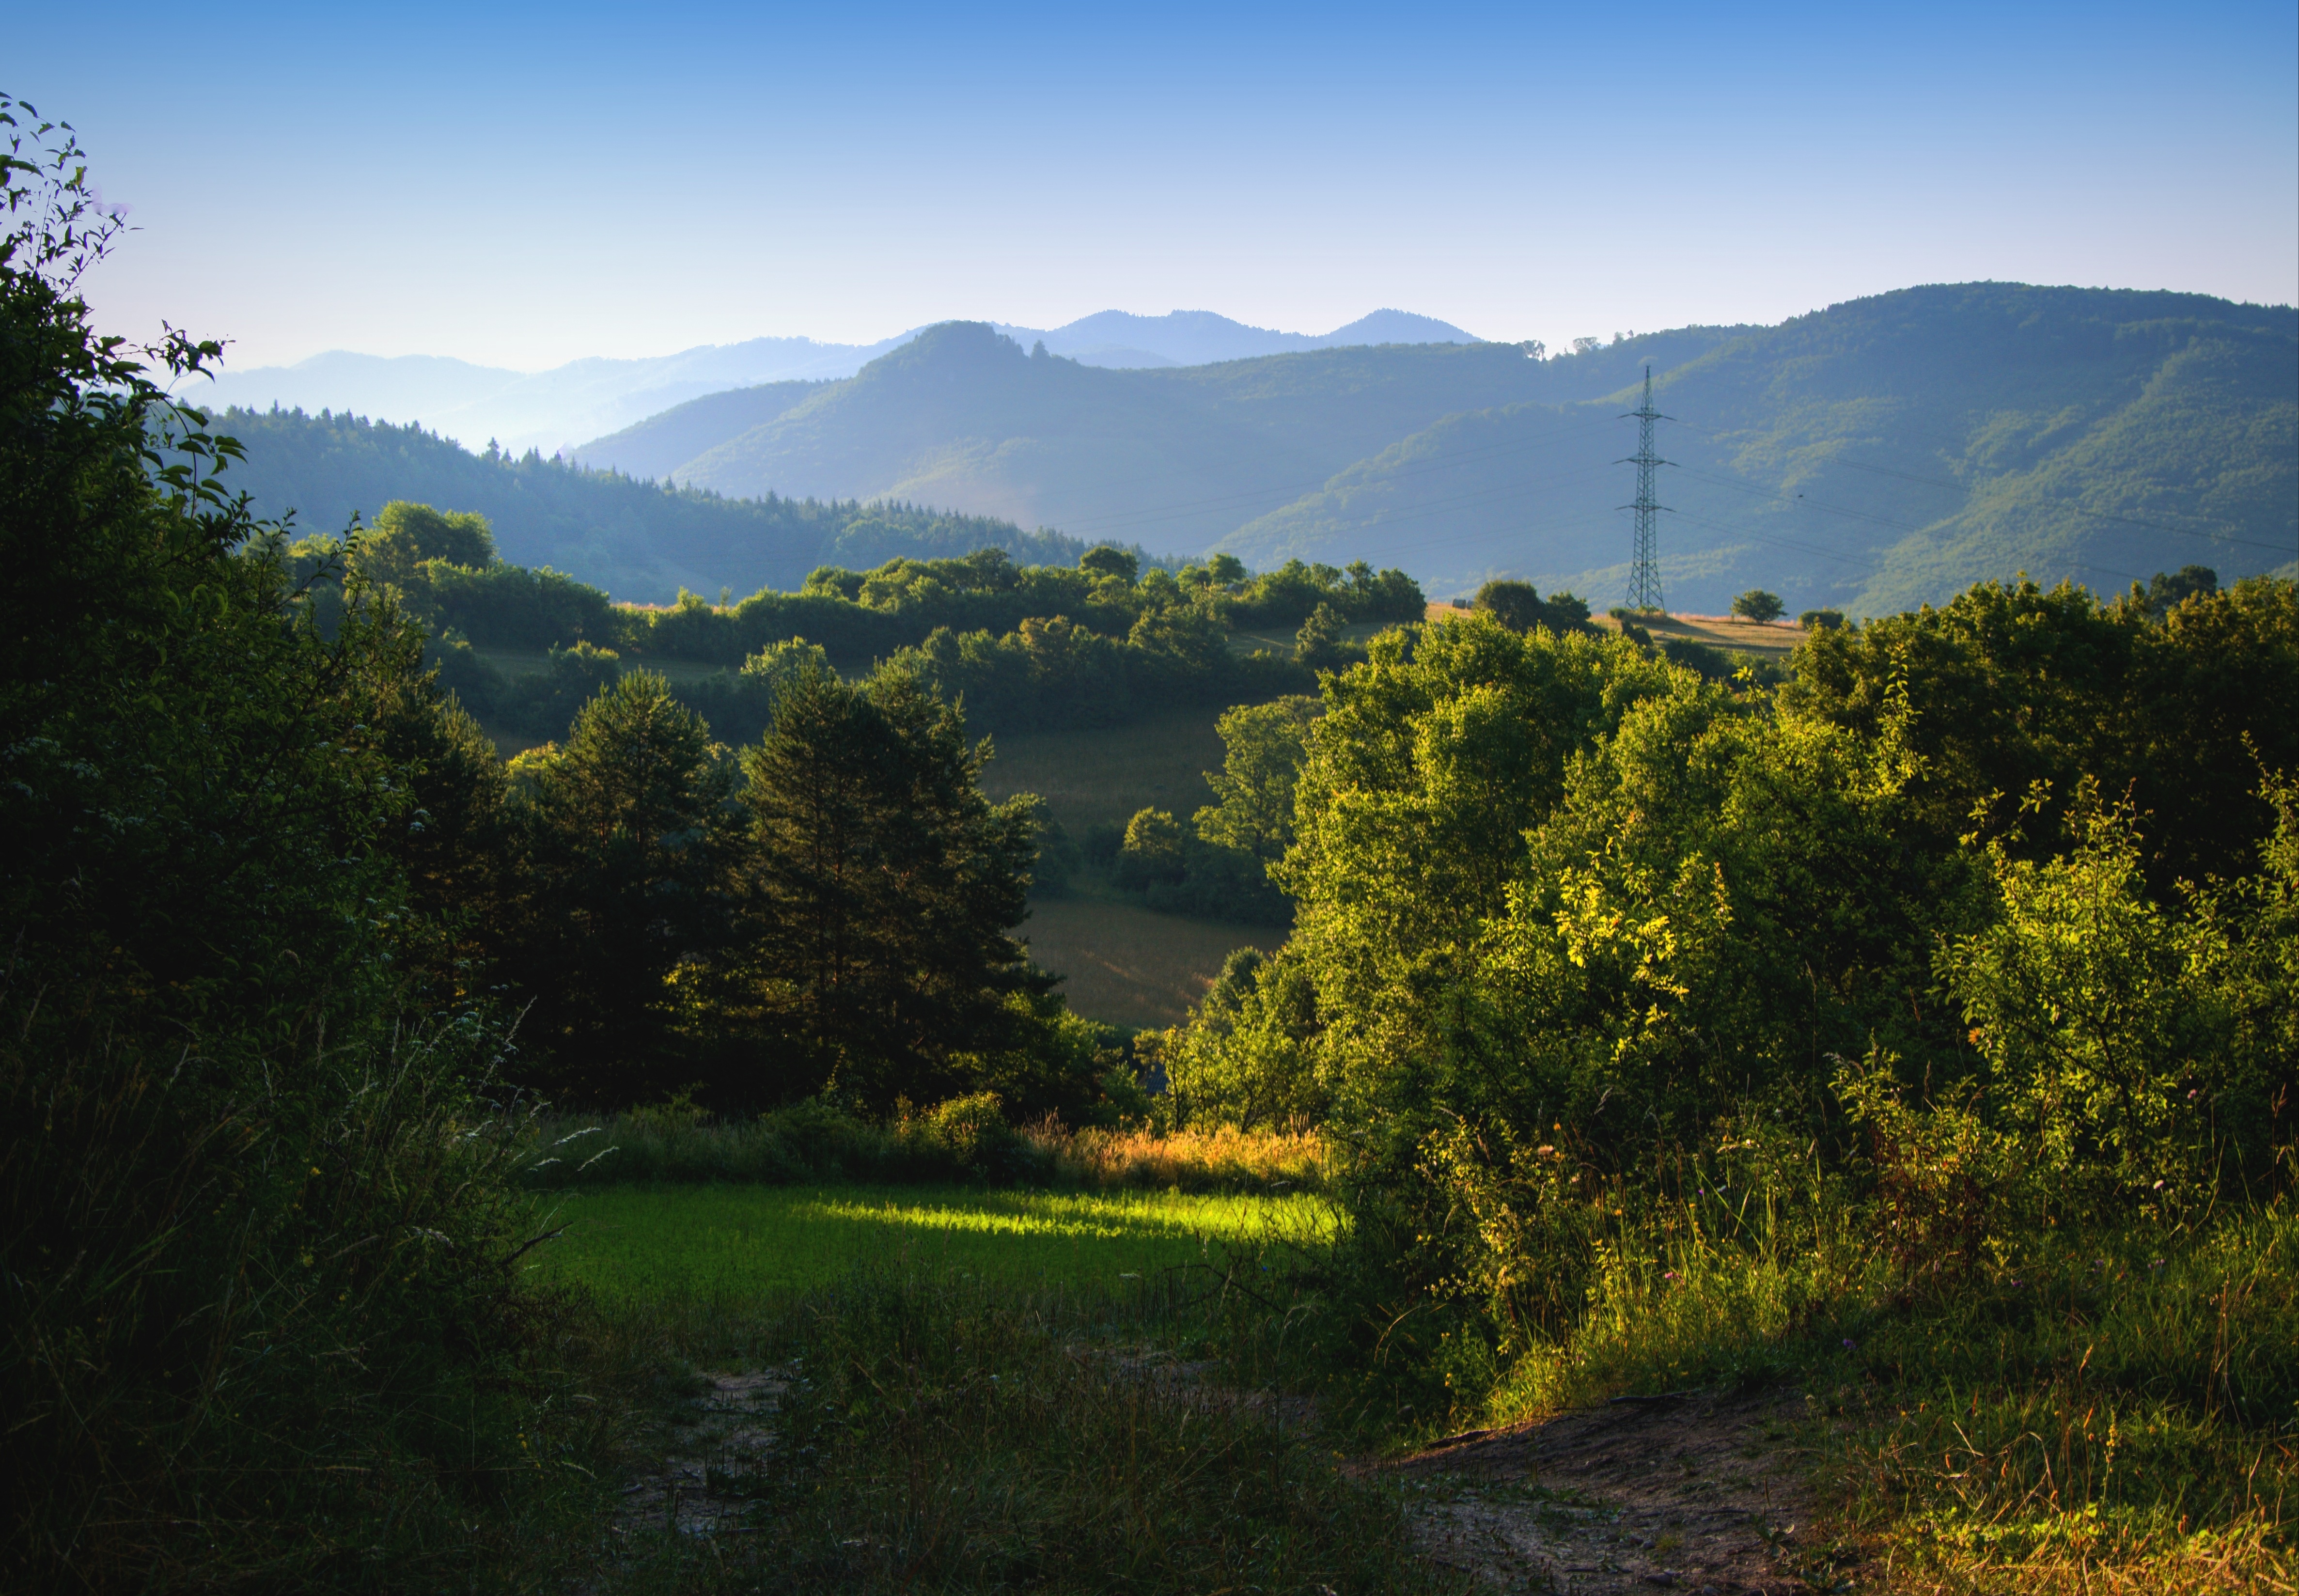
landscape, tree, nature, forest, wilderness, mountain, sun, meadow, morning, leaf, hill, lake, view, valley, mountain range, green, autumn, ridge, mountains, plateau, woodland, habitat, slovakia, rural area, landform, summer morning, natural environment, geographical feature, atmospheric phenomenon, woody plant, mountainous landforms